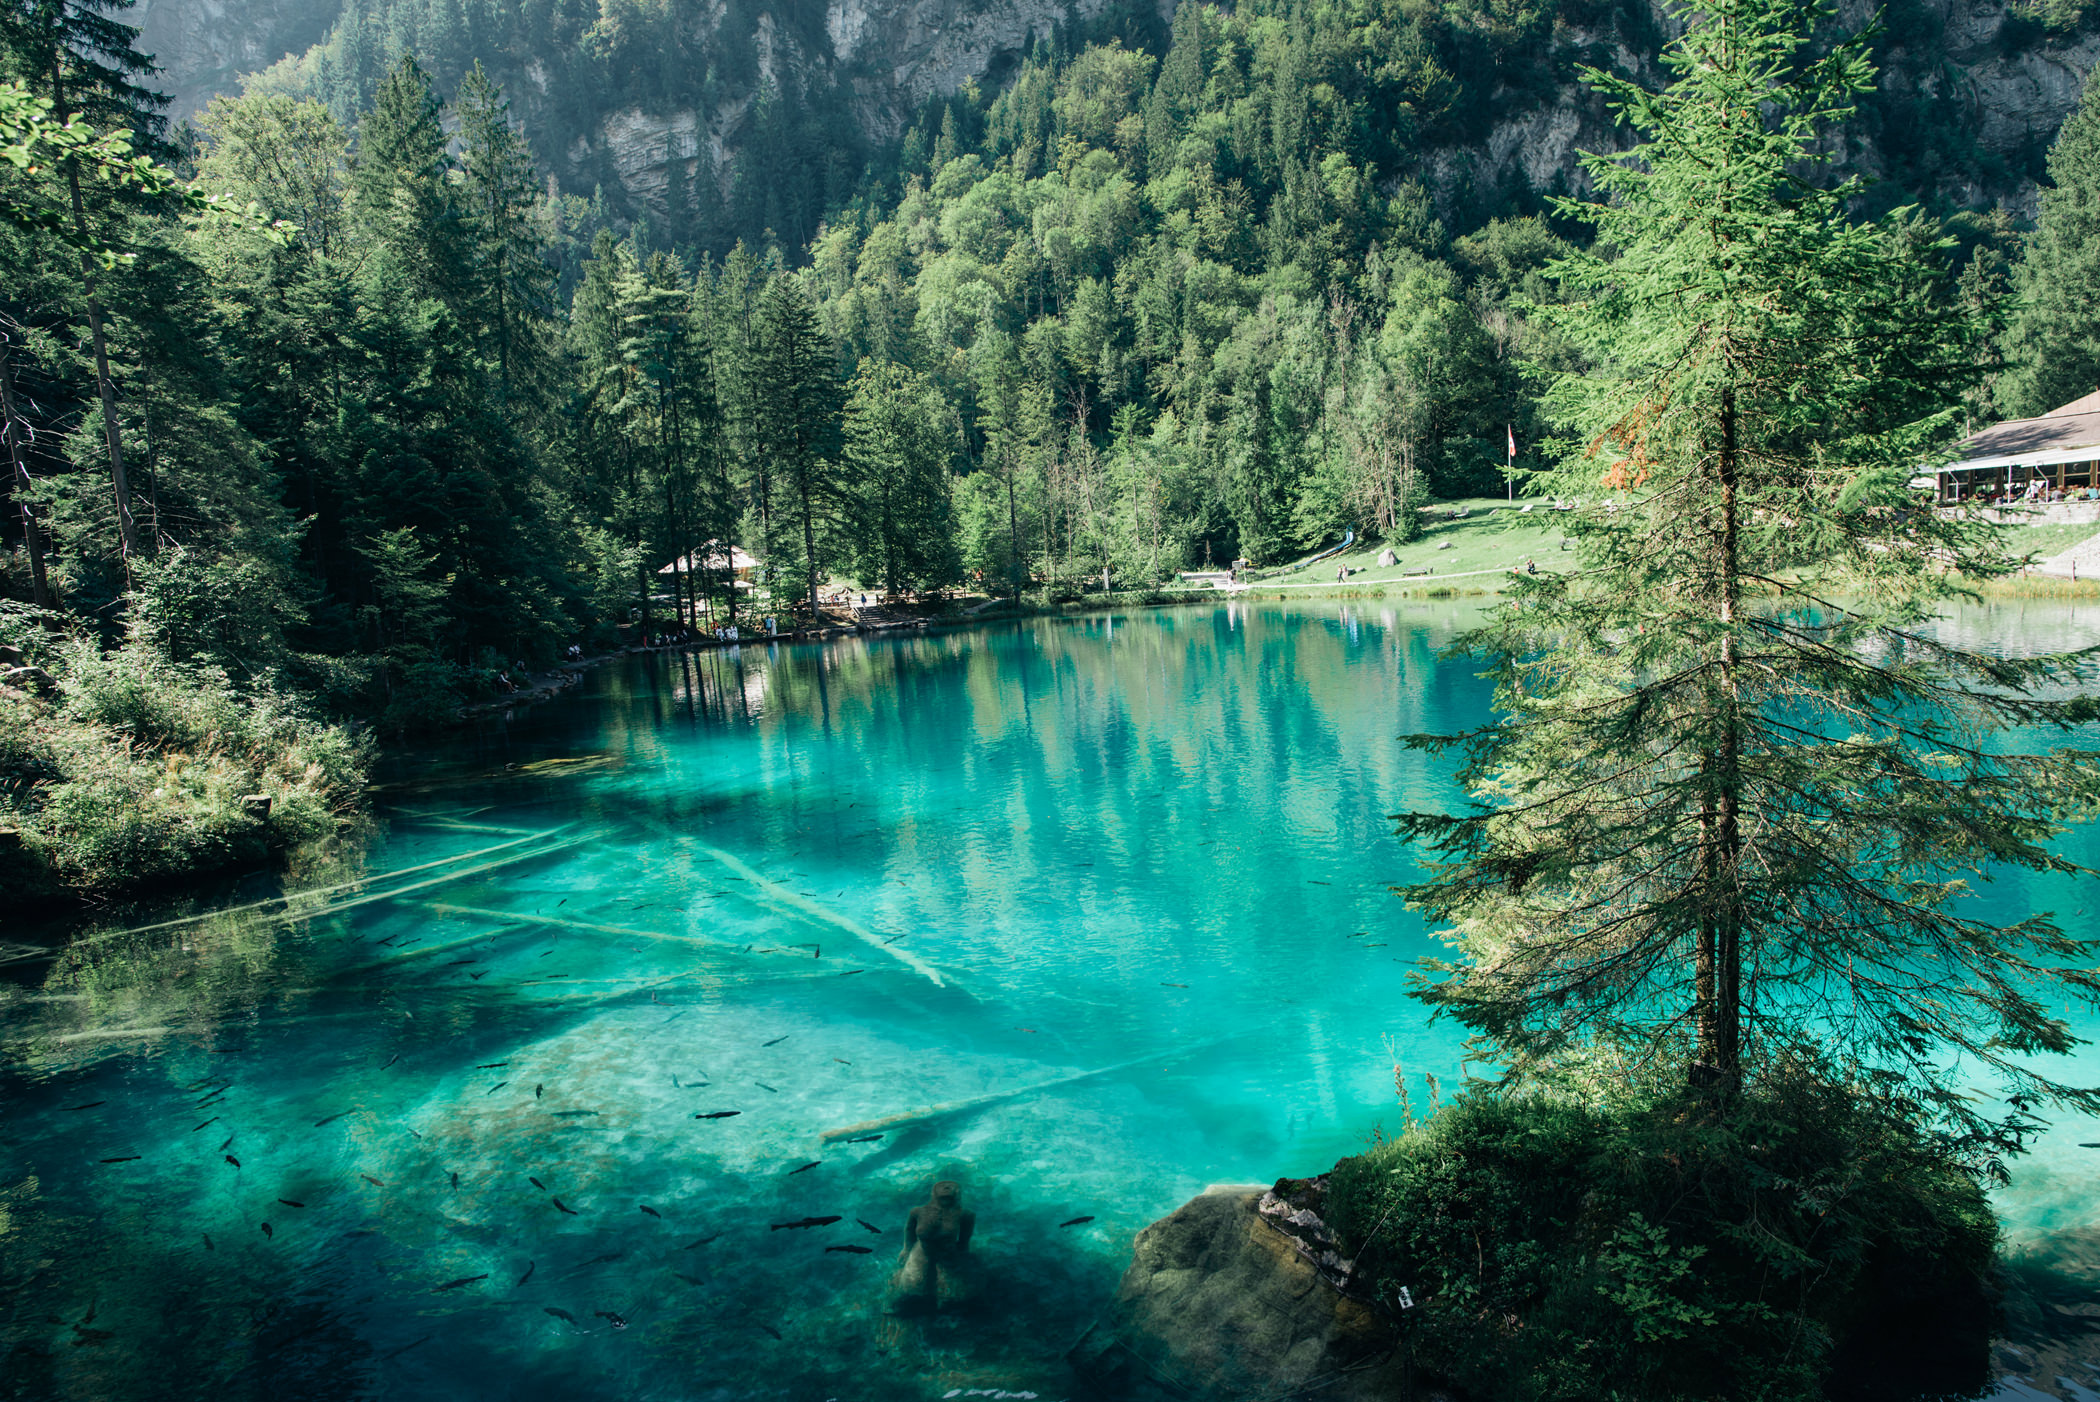
natural landscape, body of water, nature, water resources, water, nature reserve, vegetation, tree, wilderness, green, lake, natural environment, biome, reflection, turquoise, forest, watercourse, sky, tropical and subtropical coniferous forests, river, old growth forest, national park, tarn, valdivian temperate rain forest, landscape, pond, state park, plant, temperate broadleaf and mixed forest, reservoir, riparian forest, bank, jungle, mountain, rainforest, hill station, inlet, bay, spring, temperate coniferous forest, tourism, sound